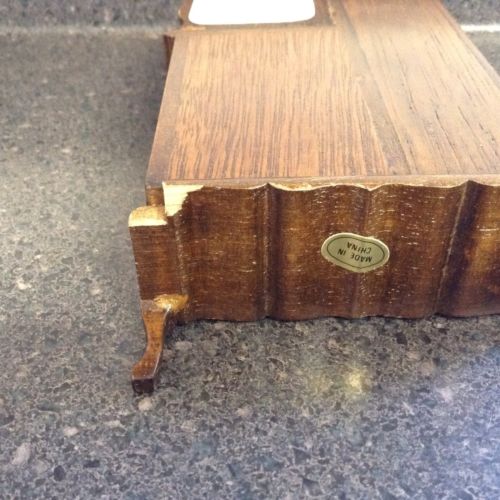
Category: cabinet